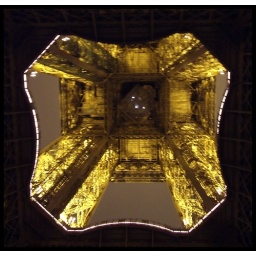
I got a few funny looks lying on the ground below the tower taking this!